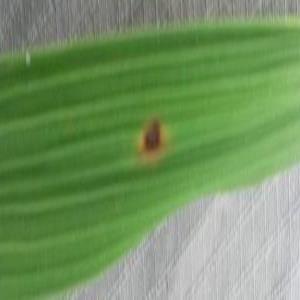
Disease: Brownspot